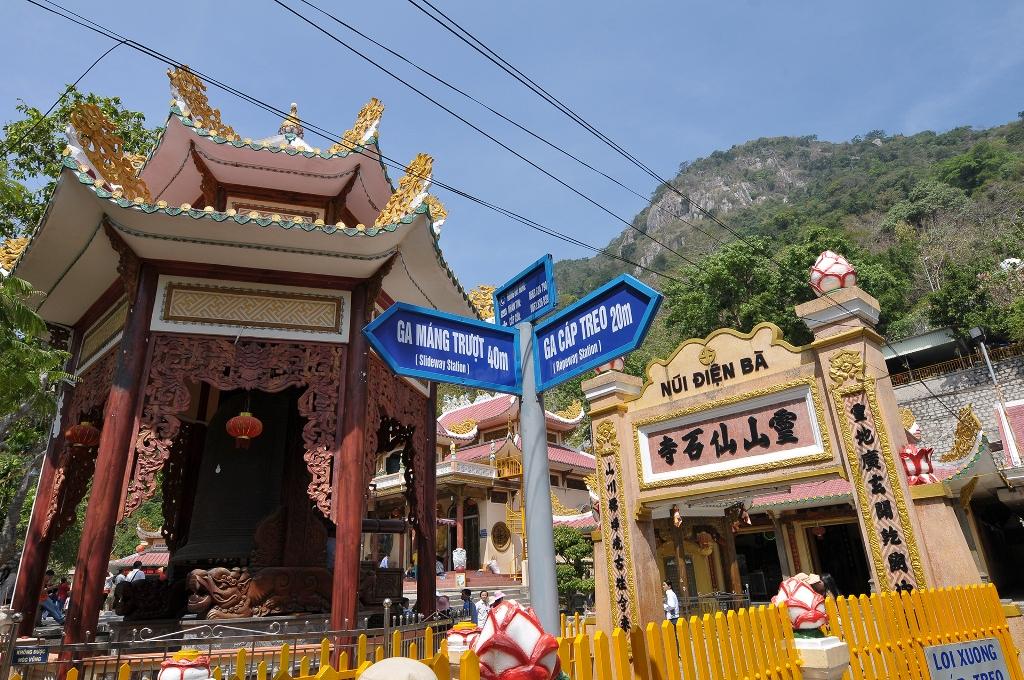
có một tấm biển chỉ đường xuất hiện ở trước những toà nhà